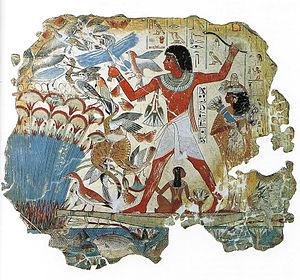
La peinture dans l'Égypte antique est un domaine important de l'art égyptien qui va de la période prédynastique égyptienne à la prohibition par la Chrétienté de la religion polythéiste de l'Égypte ancienne qui a profondément influencé l'art de cette époque. Tout au long de l'histoire de l'Égypte antique, la peinture est demeurée, pour des raisons esthétiques et religieuses, fortement liée à la sculpture : les bas-reliefs sont généralement peints, de même que les statues. Toutefois, il existe maints spécimens de peintures murales dépourvus de relief, que ce soit de l'Ancien ou du Nouvel Empire.
Selon les mythes funéraires des Anciens Égyptiens, l’au-delà est le lieu où séjournent les dieux, les bienheureux et les damnés. Domaine d'Osiris, ce monde supranaturel est à la fois souterrain, terrestre et céleste. Il est connu sous les dénominations de Kheret-Netjer, Ro-Sétaou, Douât et Neferet Imentet. La géographie de cet autre monde, ainsi que les êtres qui le peuplent, sont renseignés par divers écrits dont les Textes des pyramides, le Livre des deux chemins, le Livre des Morts, les Livres du monde souterrain et quelques contes.
La pharmacopée dans l'Égypte antique était pratiquée par des médecins propharmaciens mettant en œuvre des traitements codifiés et renouvelables indiqués dans les papyrus médicaux, au nombre desquels le papyrus Ebers. Nous trouvons en effet dans ces derniers de véritables réceptaires où sont enregistrés tous les composants utilisés à l’époque. Ils sont accompagnés de leurs indications.
Le British Museum, est un musée de l'histoire et de la culture humaine, situé à Londres, au Royaume-Uni. Ses collections, constituées de plus de sept millions d’objets, sont parmi les plus importantes du monde et proviennent de tous les continents. Elles illustrent l’histoire humaine de ses débuts à aujourd'hui.
Un objet impossible est la représentation d'une construction fictive d'un objet contraire aux lois physiques connues de la nature.